James Japanma

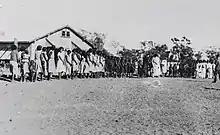
The Roper River Mission in 1938

Arriving to the mission as a young man, he quickly took a great interest in Christianity and was baptised on 11 May 1913 at the mission's first baptismal service at the age of 11.